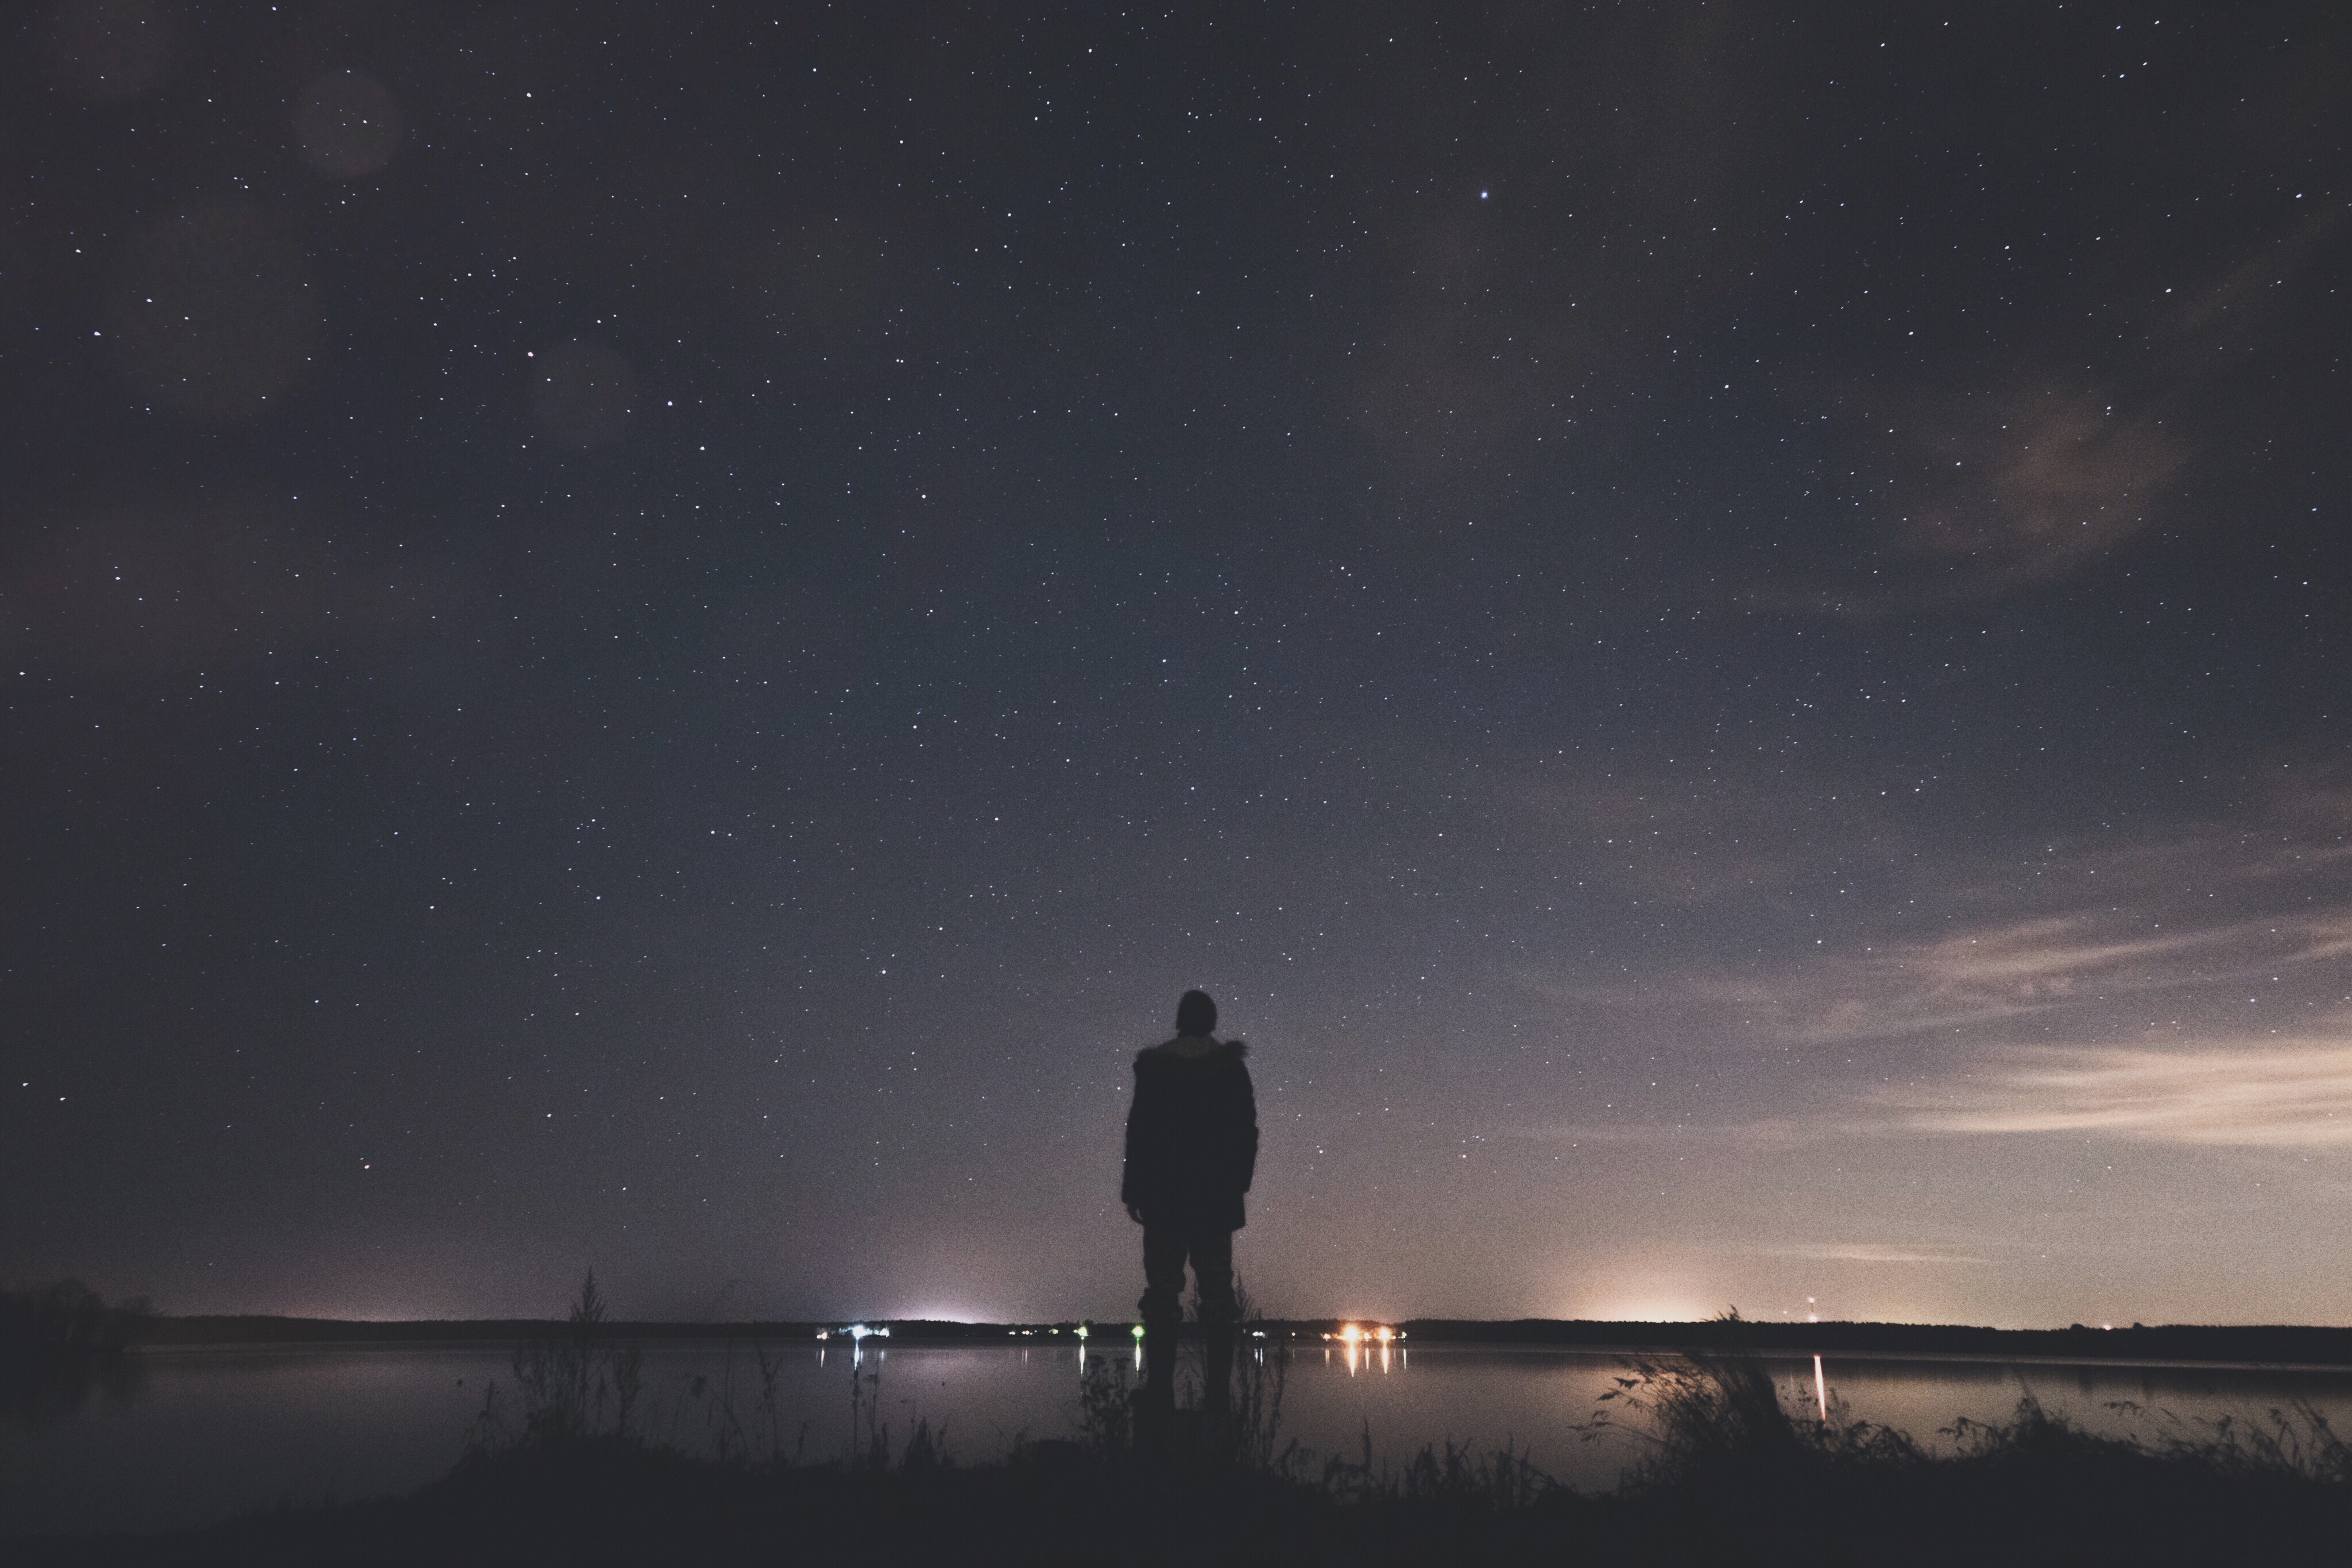
horizon, light, sky, night, star, dawn, atmosphere, dusk, evening, weather, darkness, aurora, moonlight, astronomy, astronomical object, atmospheric phenomenon, atmosphere of earth